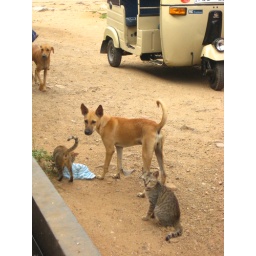
At the fish market in Tangalle, there was no sign of inter-species aggression.